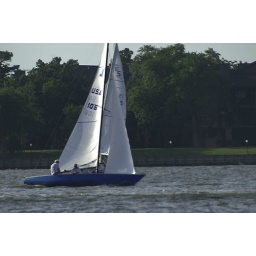
Clear Lake, Texas Wednesday sail boat races in 2006